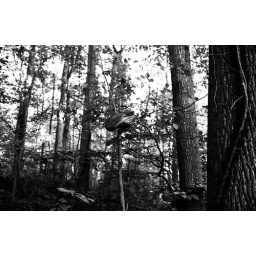
Sometimes a shoe in a tree is just a shoe in a tree.